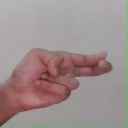
अक्षर: ह